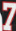
Number: 7